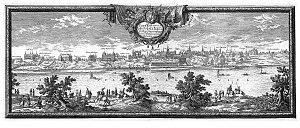
Varsovie est depuis 1596 la capitale de la Pologne et depuis 1999 le chef-lieu de la voïvodie de Mazovie. Elle est située sur la Vistule, à environ 320 km de la mer Baltique et des Carpates. Peuplée par plus d'1,8 million d'habitants, la capitale polonaise est aussi la plus grande ville du pays et la 8ᵉ plus grande de l'Union européenne. Varsovie se divise en dix-huit arrondissements.